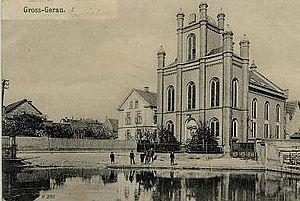
Gross-Gerau est actuellement une ville de 23 500 habitants dans le Land de Hesse, à 30 kilomètres au sud-ouest de Francfort-sur-le-Main.